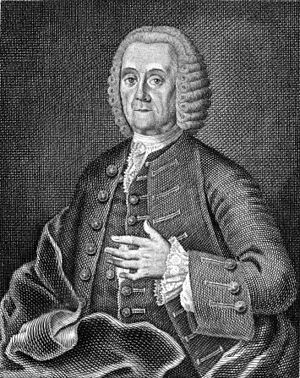
Karl Heinrich von Bogatzky
Karl Heinrich von Bogatzky var en tysk opbyggelsesforfatter.